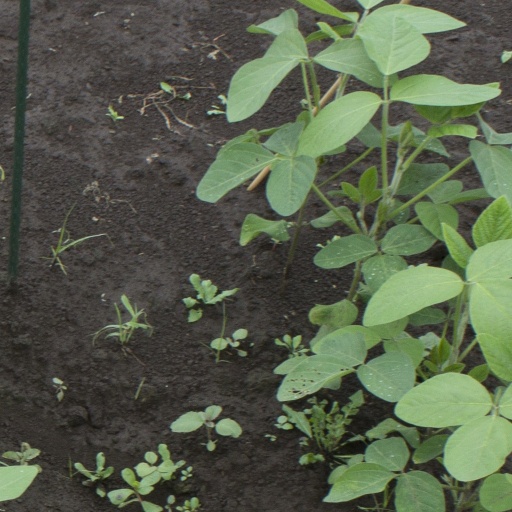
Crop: soybean